Henny Wolff

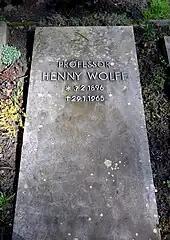
Gravestone in the , Hamburg

Wolff was a voice teacher at the Bonn Conservatory from 1914 to 1916. She moved to Berlin in 1922, where she also worked as a voice pedagogue. After World War II, she moved to Hamburg. She served as a voice instructor at the first Ferienkurse für internationale neue Musik in Darmstadt in 1946, and presented lieder by Gustav Mahler, Ernst Krenek and Reutter. Wolff was a voice teacher at the Musikhochschule Hamburg from 1950, when it was founded, to 1964, as a professor from 1952. She was awarded the Johannes Brahms Medal from the city of Hamburg in 1958, on the occasion of the composer's 125th anniversary. Among her students were Judith Beckmann, Ingeborg Reichelt and Elisabeth Schärtel.